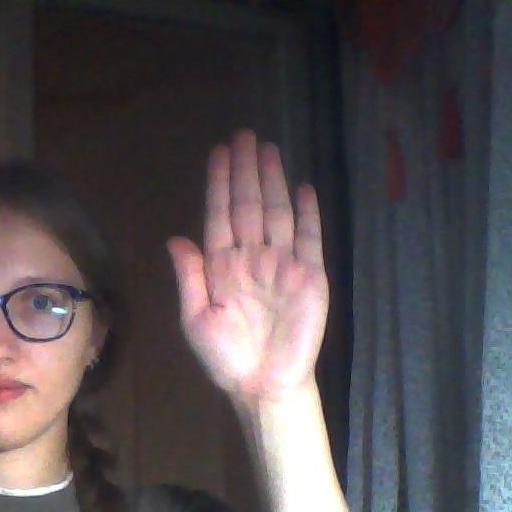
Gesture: stop